MV Glenachulish

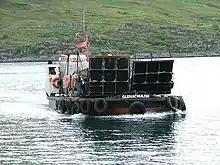
"Glenachulish" approaching Kylerhea

From 1969 to 1975, "Glenachulish" operated at Ballachulish. After the opening of the Ballachulish Bridge, she became the relief ferry at Corran, Kessock, and Kylesku. The latter two routes have since been replaced with bridges.